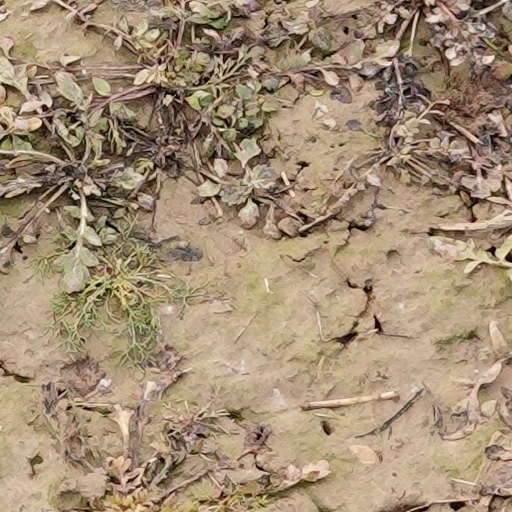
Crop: wheat